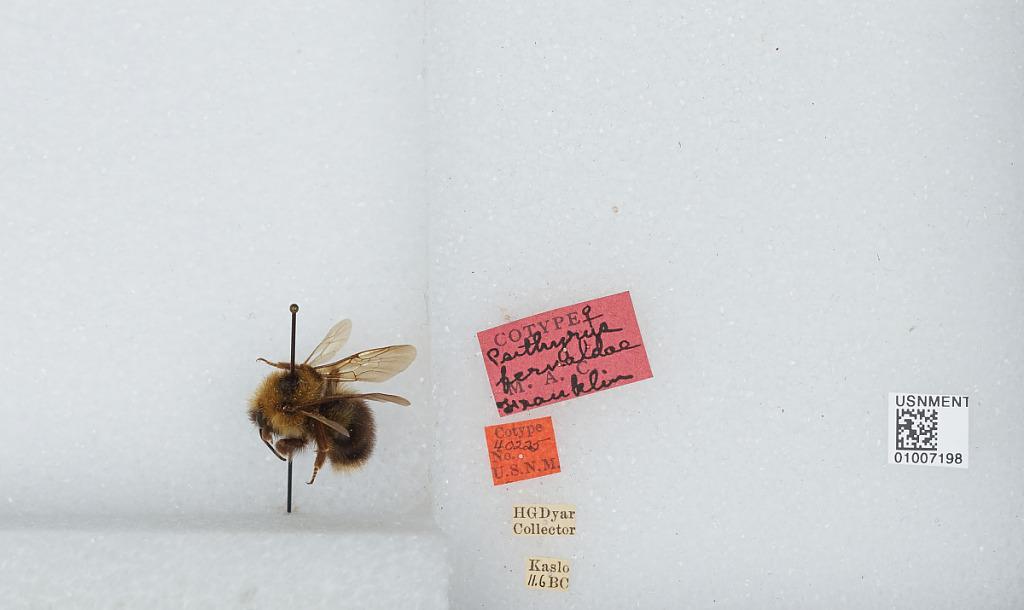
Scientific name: Bombus (Psithyrus) fernaldae (Franklin)
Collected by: Dyar
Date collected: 1906-11-1
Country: Canada
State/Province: British Columbia
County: Kootenays
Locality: Kaslo
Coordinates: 49.9133, -116.911